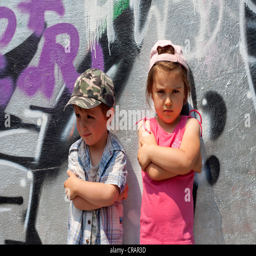
angry bad rebellious youngsters against graffiti wall in the city